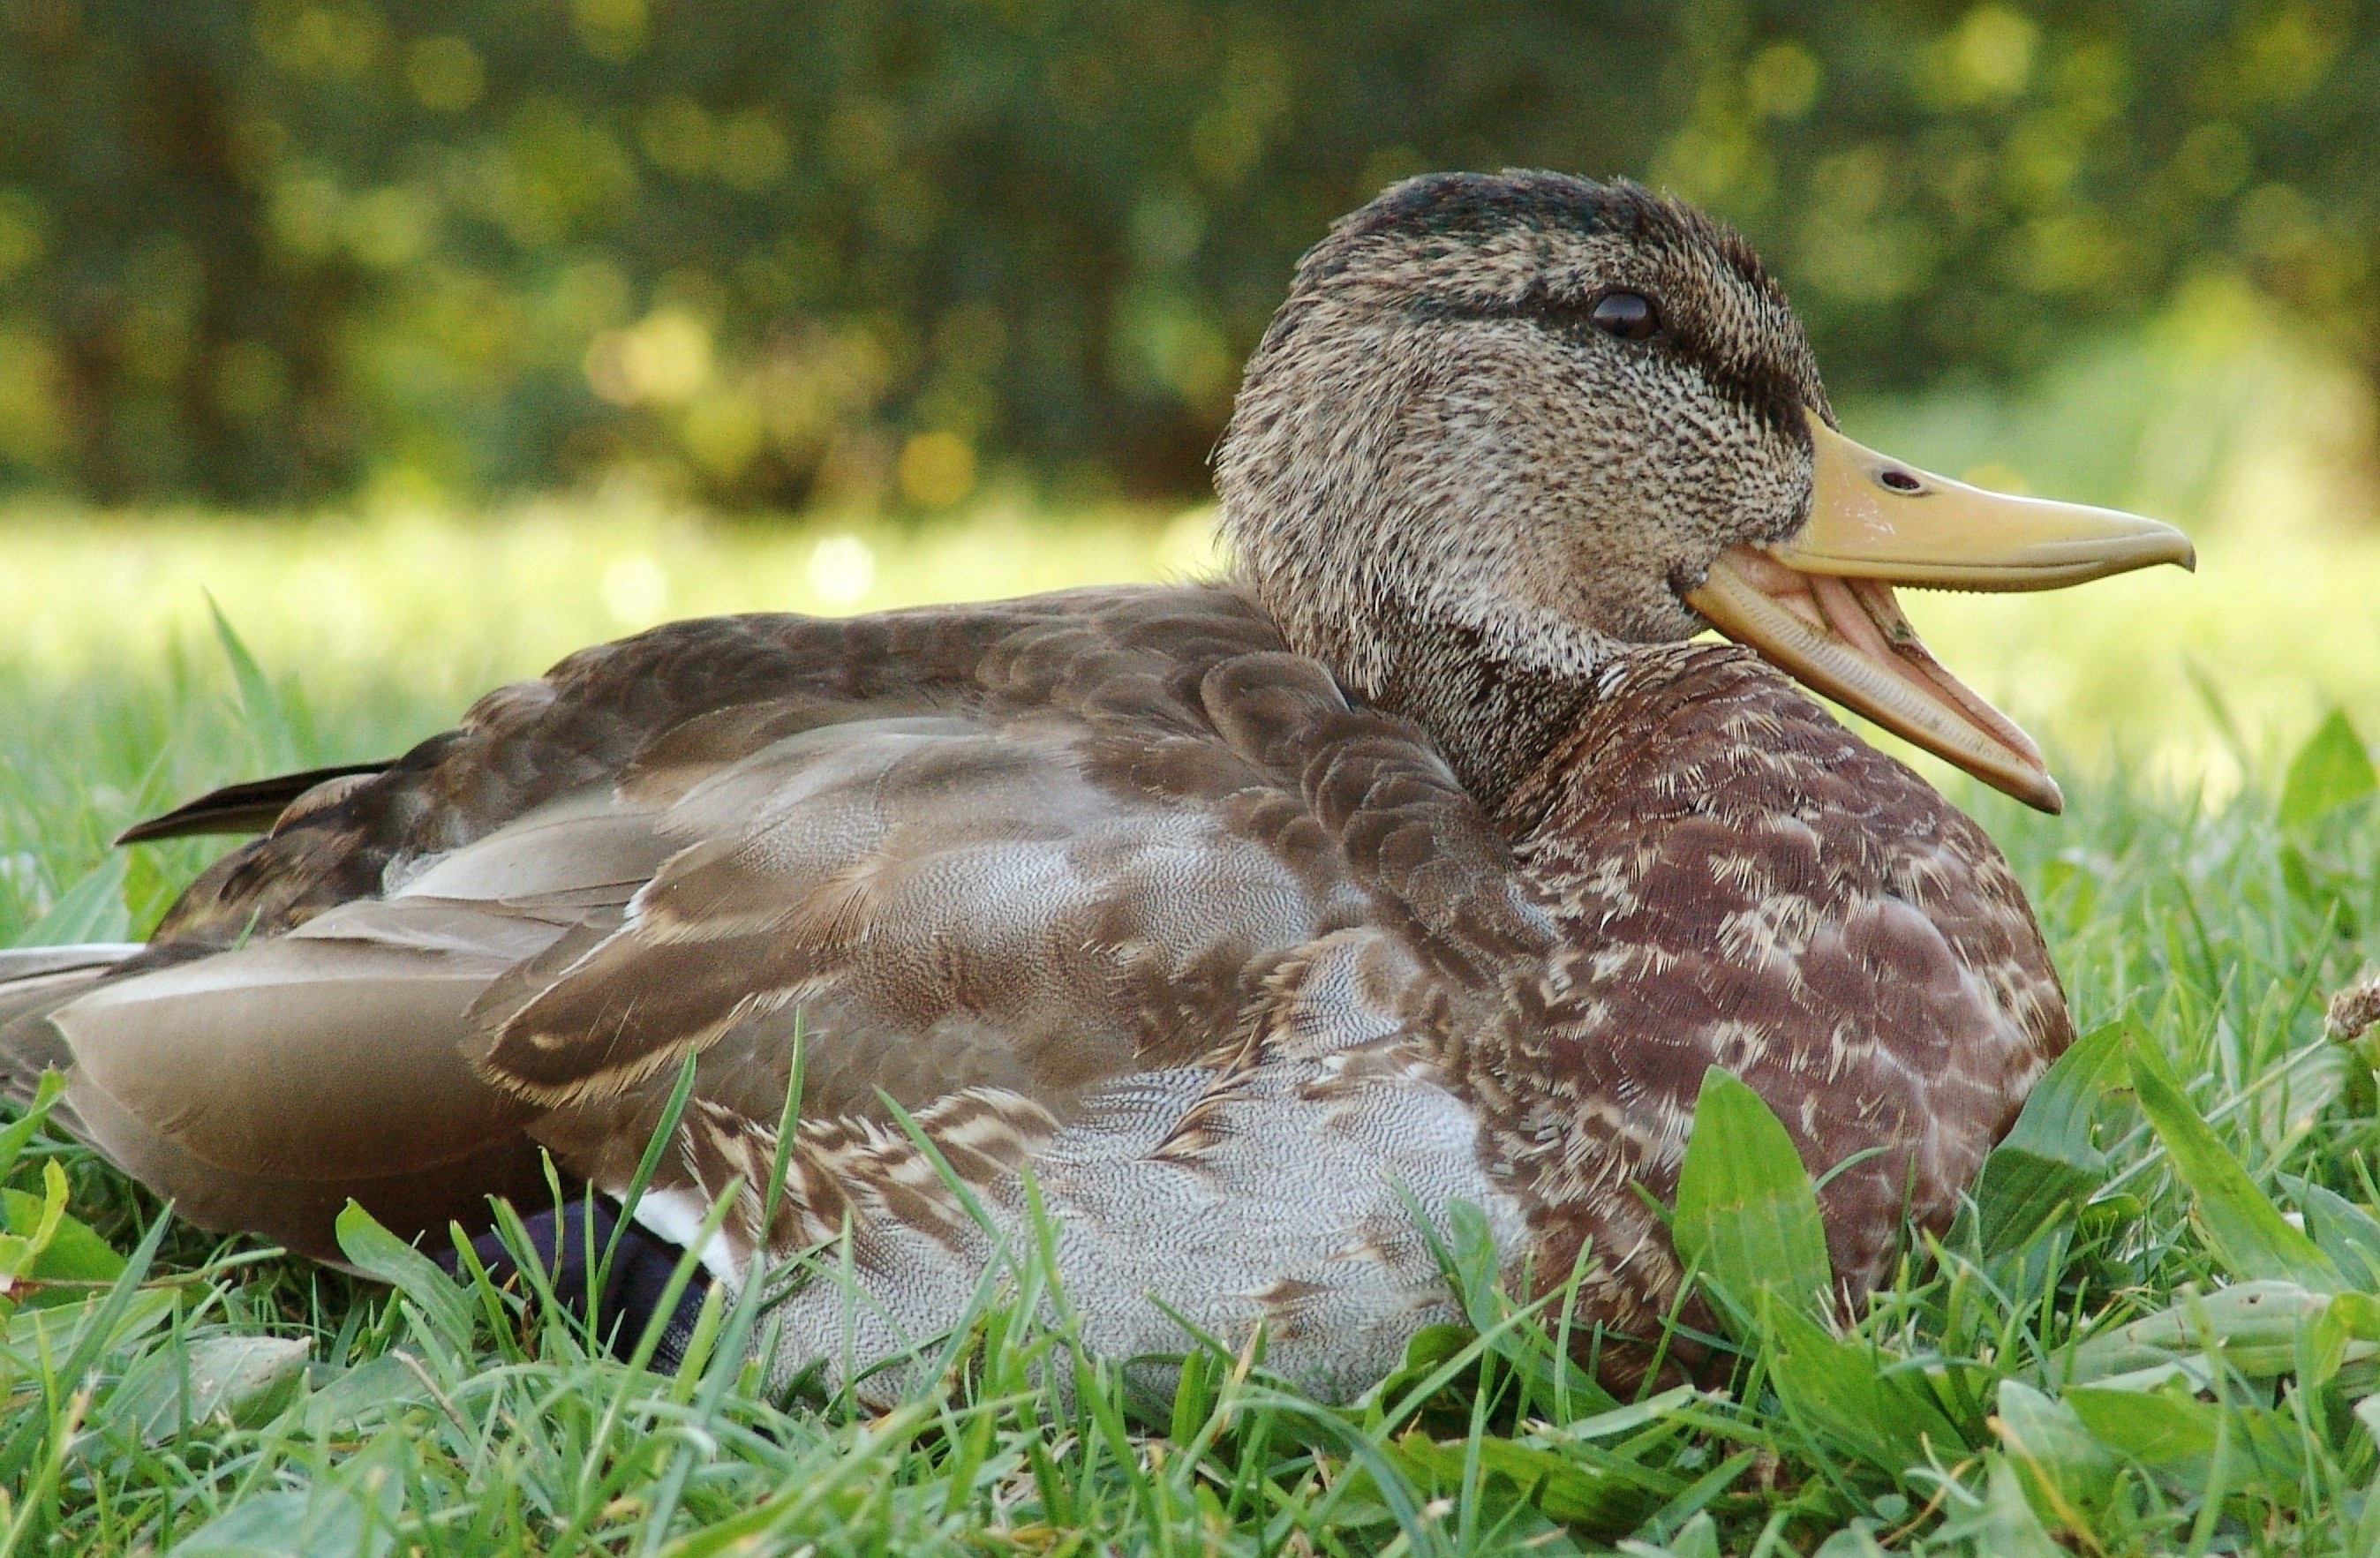
grass, bird, animal, wildlife, young, beak, close, fauna, poultry, duck, goose, vertebrate, waterfowl, water bird, mallard, duck on meadow, ducks geese and swans